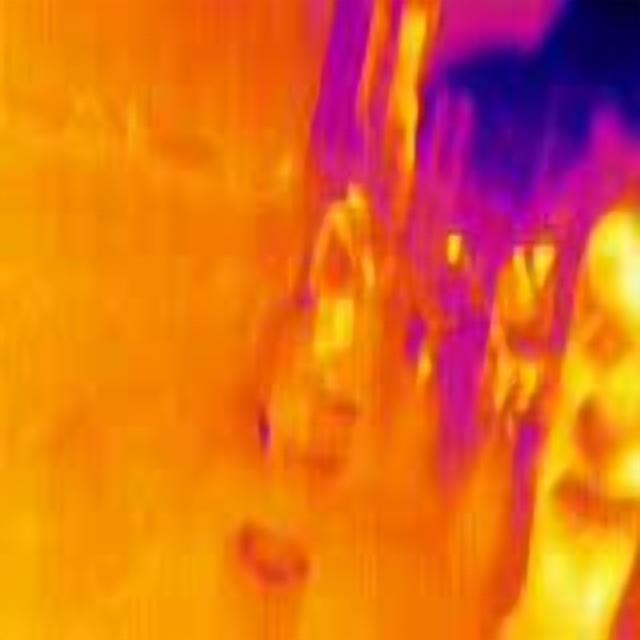
Detected objects:
label: person
label: person
label: person
label: person